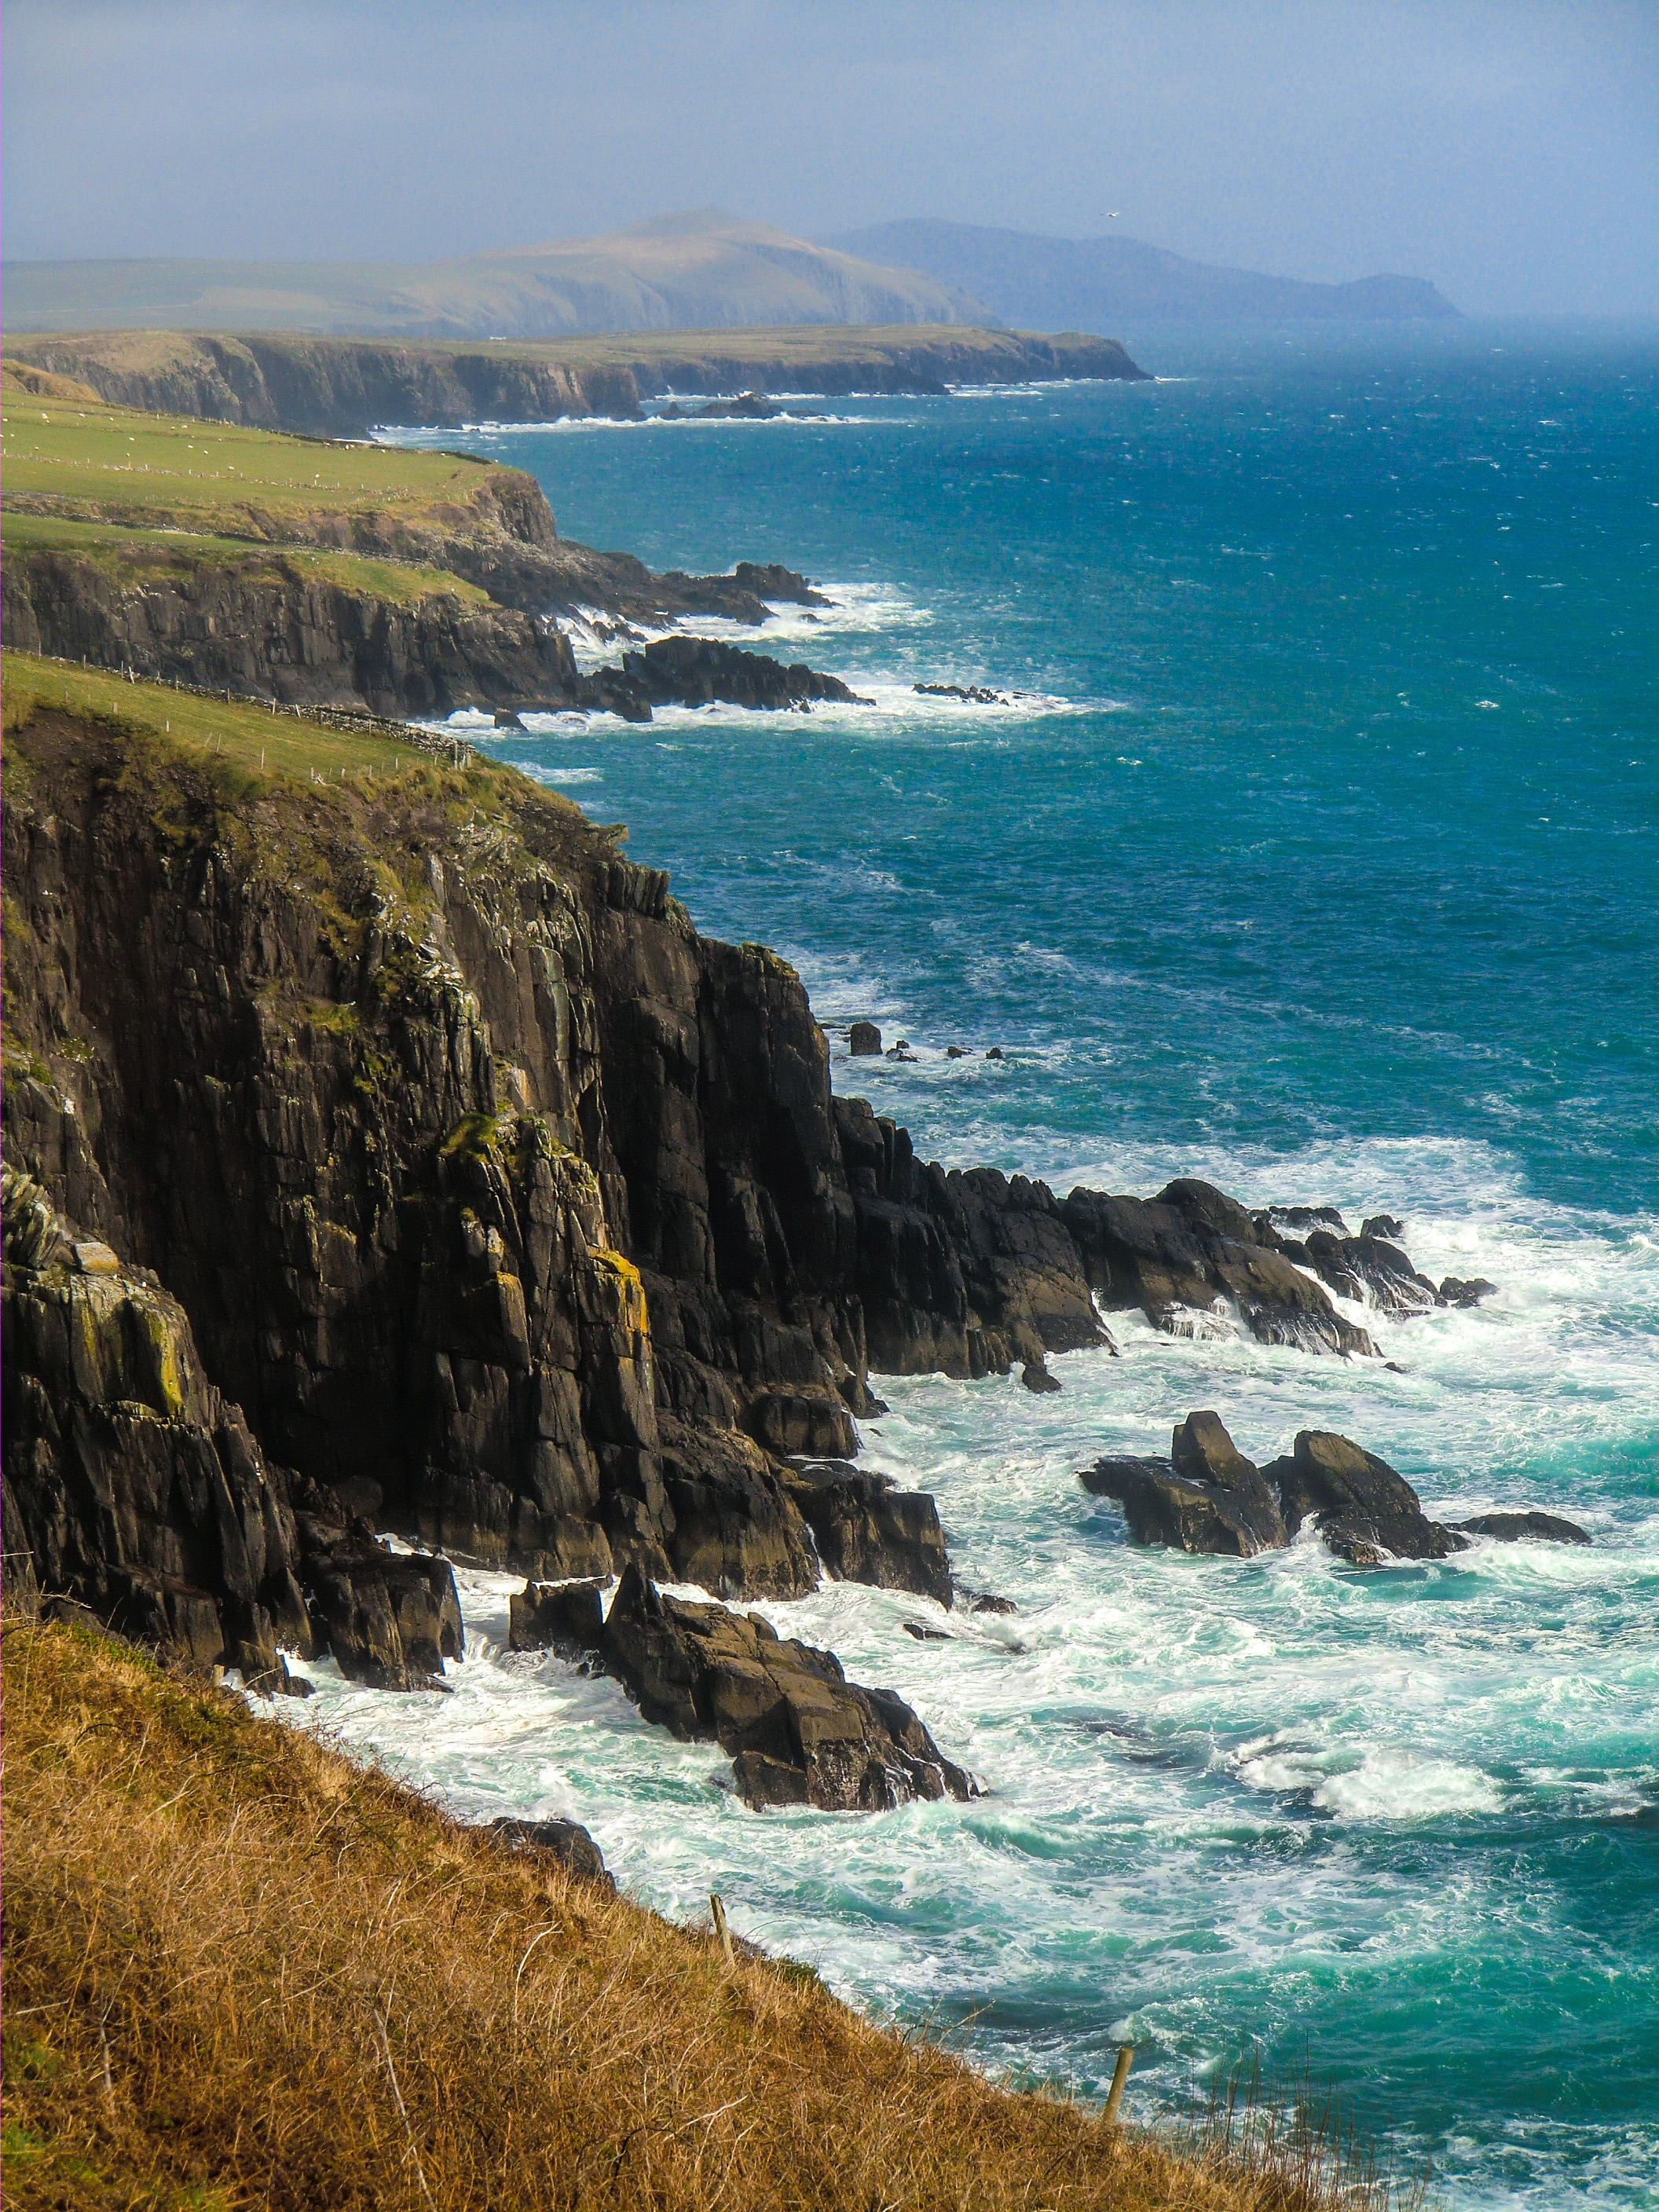
beach, sea, coast, water, rock, ocean, horizon, shore, wave, vacation, cliff, cove, spray, bay, terrain, material, body of water, headland, ireland, booked, cape, islet, landform, geographical feature, wind wave